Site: brandenburg
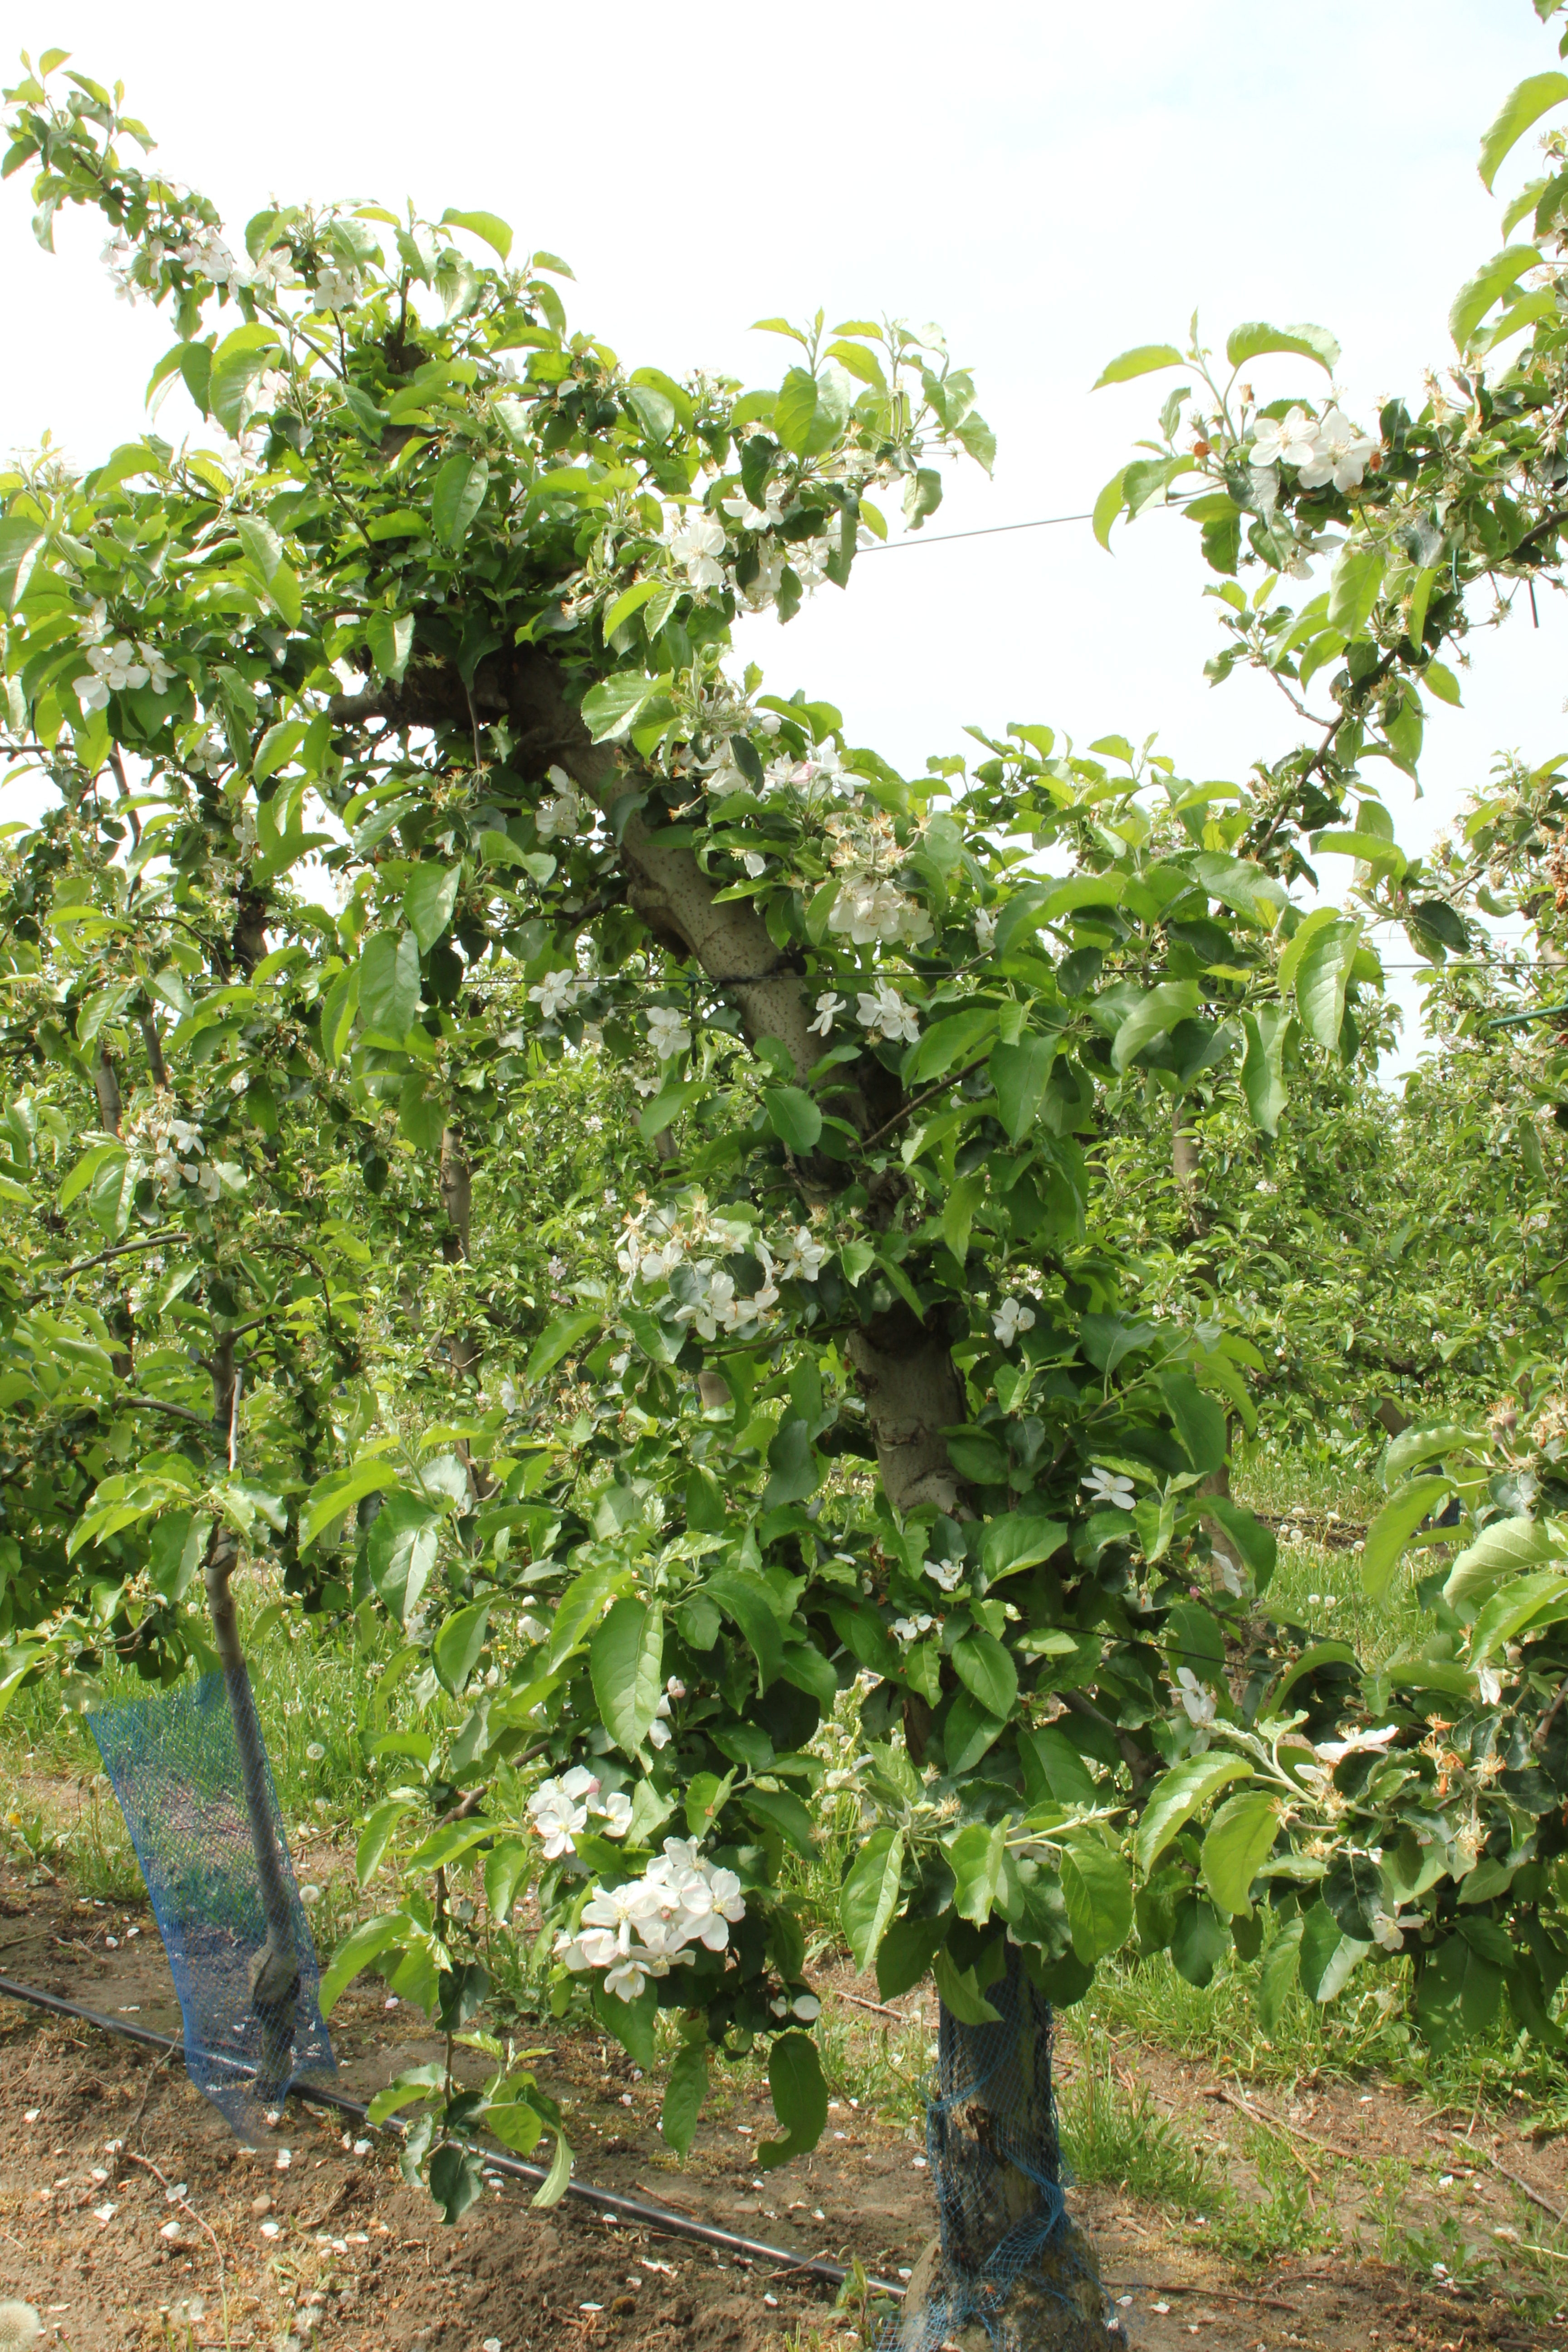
Growth stage (BBCH 67): Flowering